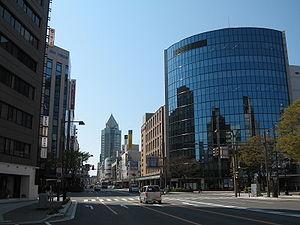
Niigata est le chef-lieu et la ville la plus peuplée de la préfecture de Niigata, au Japon.